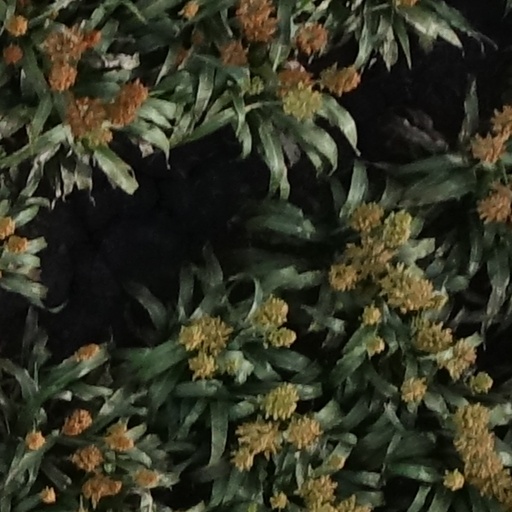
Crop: sorghum